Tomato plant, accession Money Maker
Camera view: tilt-top (135 deg); turntable rotation: 150 degrees
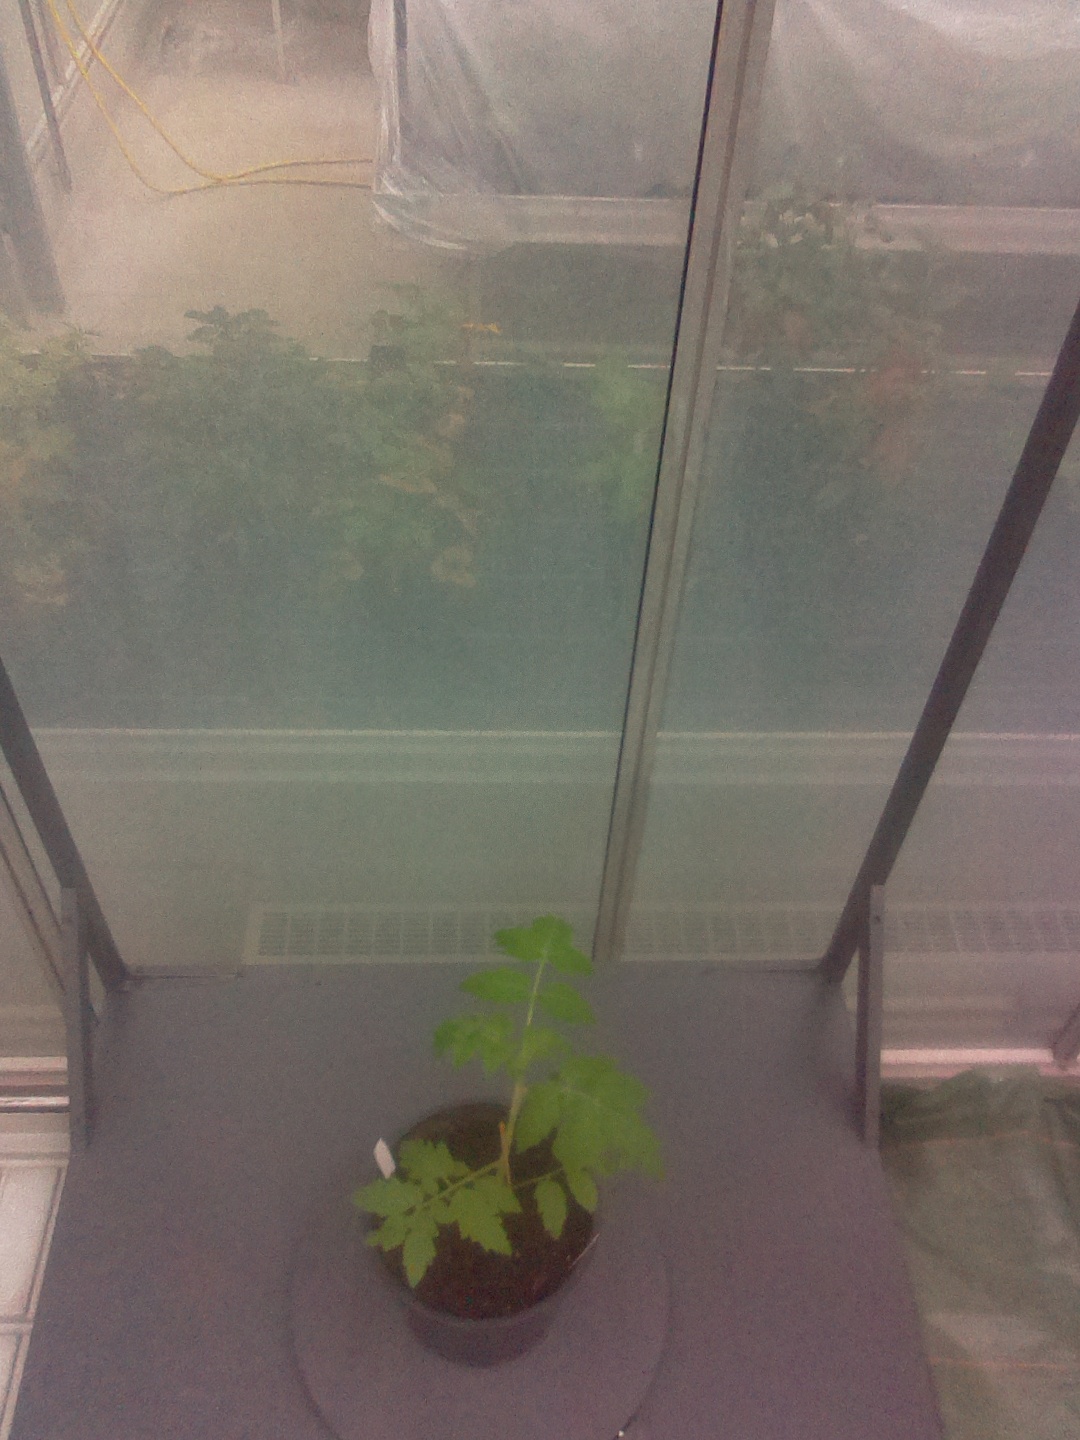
BBCH growth stage 13: 6 of true leaves visible